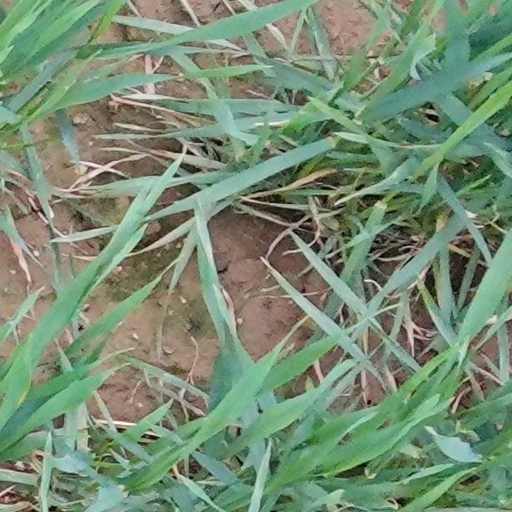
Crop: wheat